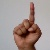
The image shows a hand gesture representing the letter 'D' in Indian Sign Language.